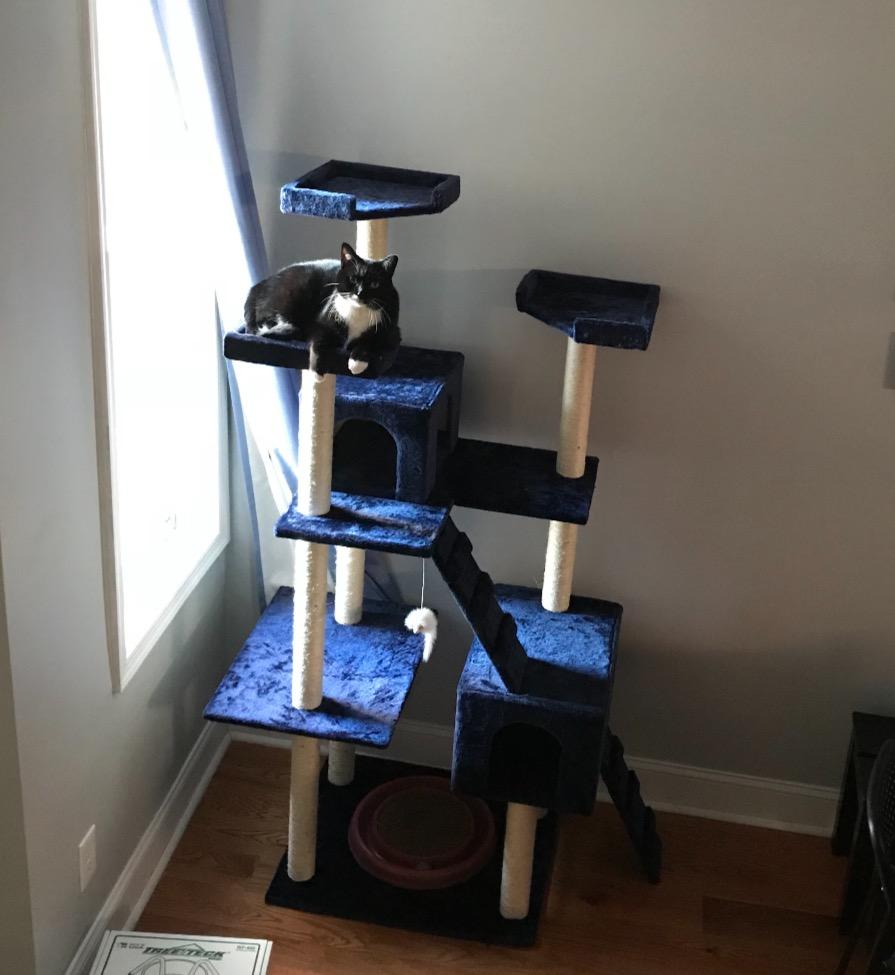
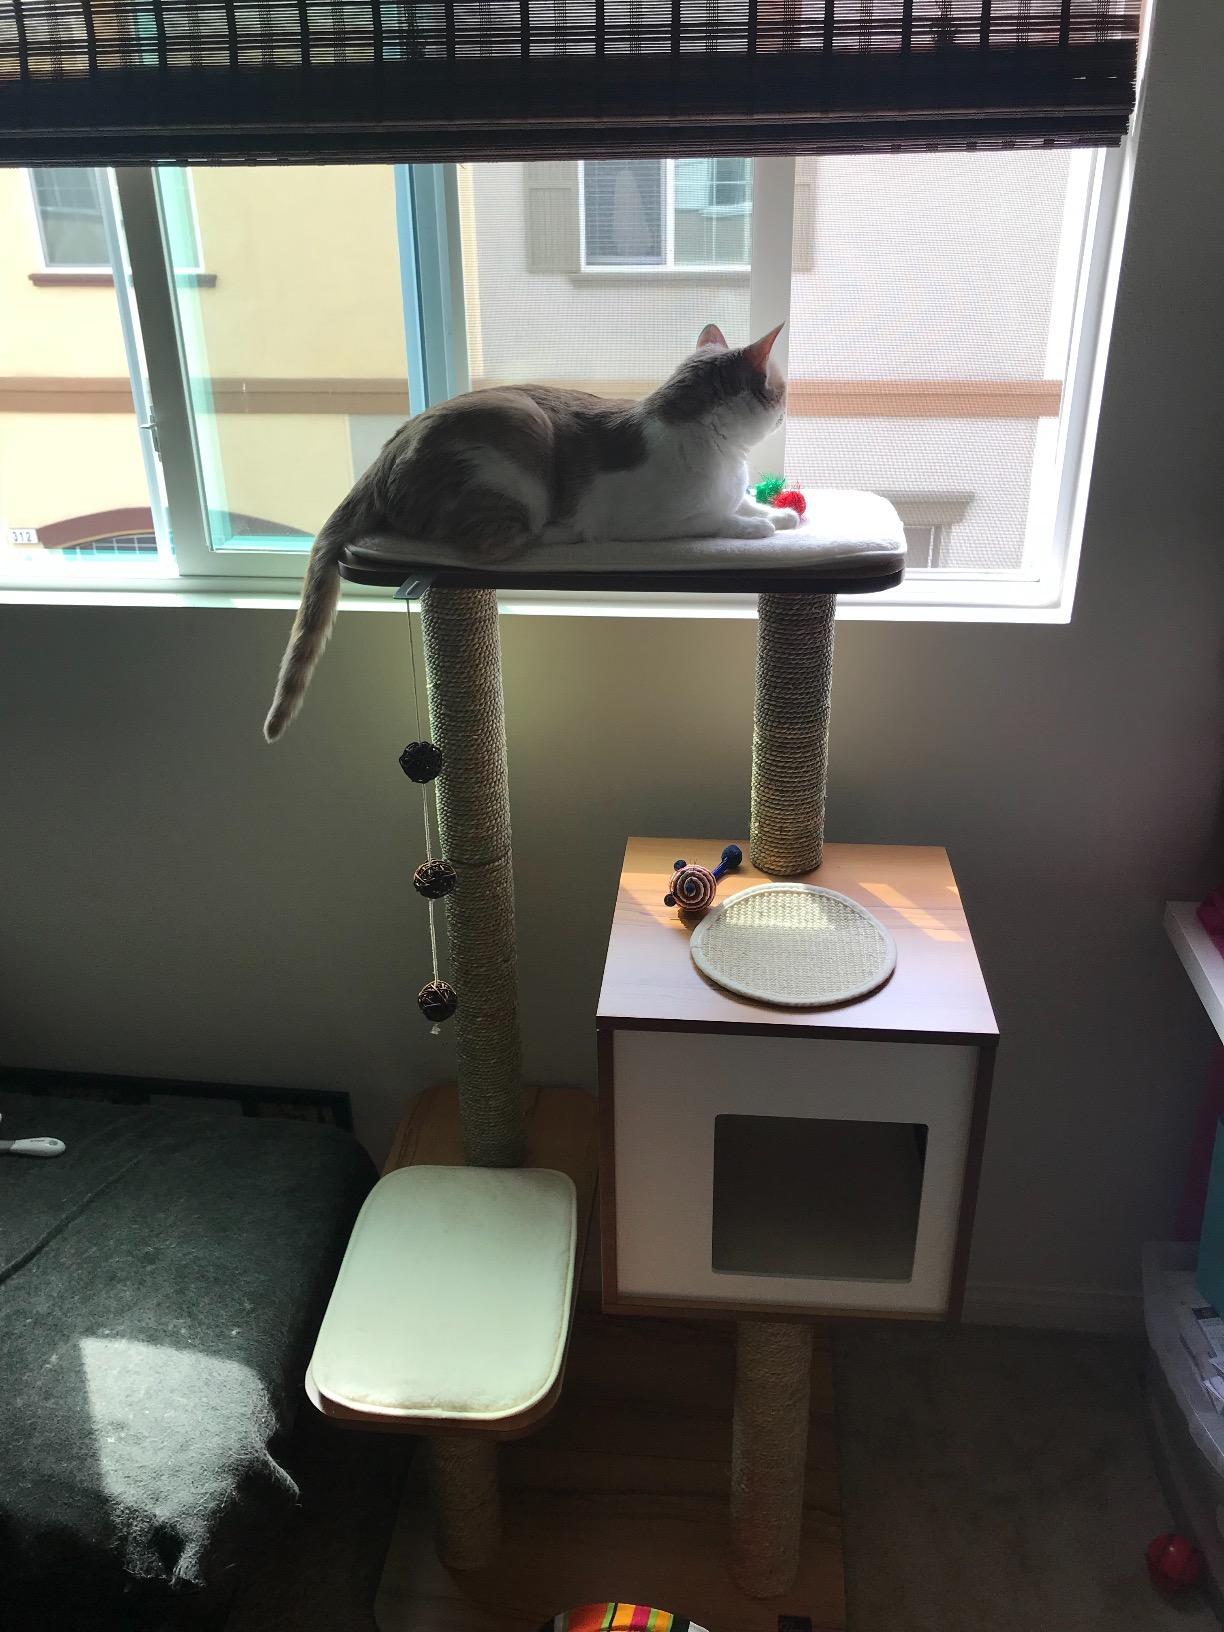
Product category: items_cat tree
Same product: no